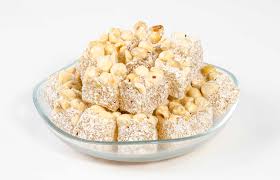
Yemek: lokum